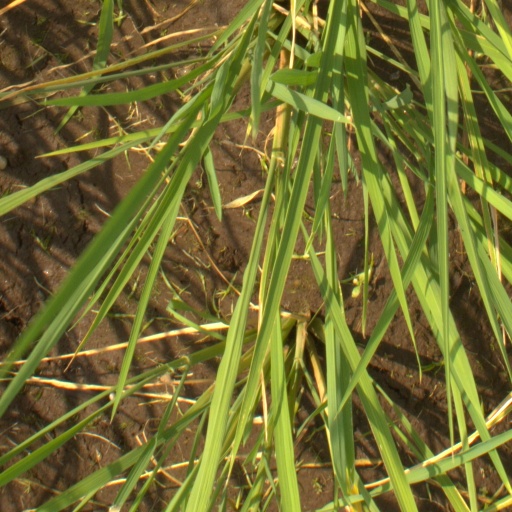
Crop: rice